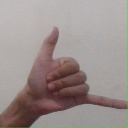
अक्षर: द